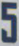
Number: 5